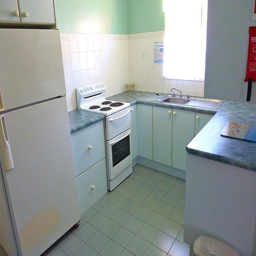
This kitchen has a refrigerator, oven and a tile floor
The kitchen is clean and light comes in the window.
A kitchen with a stove, refrigerator, and sink in it.
A kitchen area with a window is being displayed.
A white kitchen is freshly cleaned and is on display.